Siri Carpenter

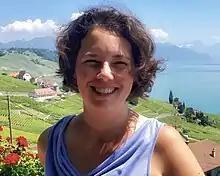
Portrait of Carpenter, 2019 taken in Switzerland by Christie Aschwanden

Siri Carpenter (born 1971) is an American freelance science journalist and editor living in Madison, Wisconsin. The author of multiple articles in "Scientific American", "Science," "APA Monitor", and other publications, she is a co-founder and the editor-in-chief of "The Open Notebook". In 2018 Carpenter was elected to a two-year term as president of the National Association of Science Writers.